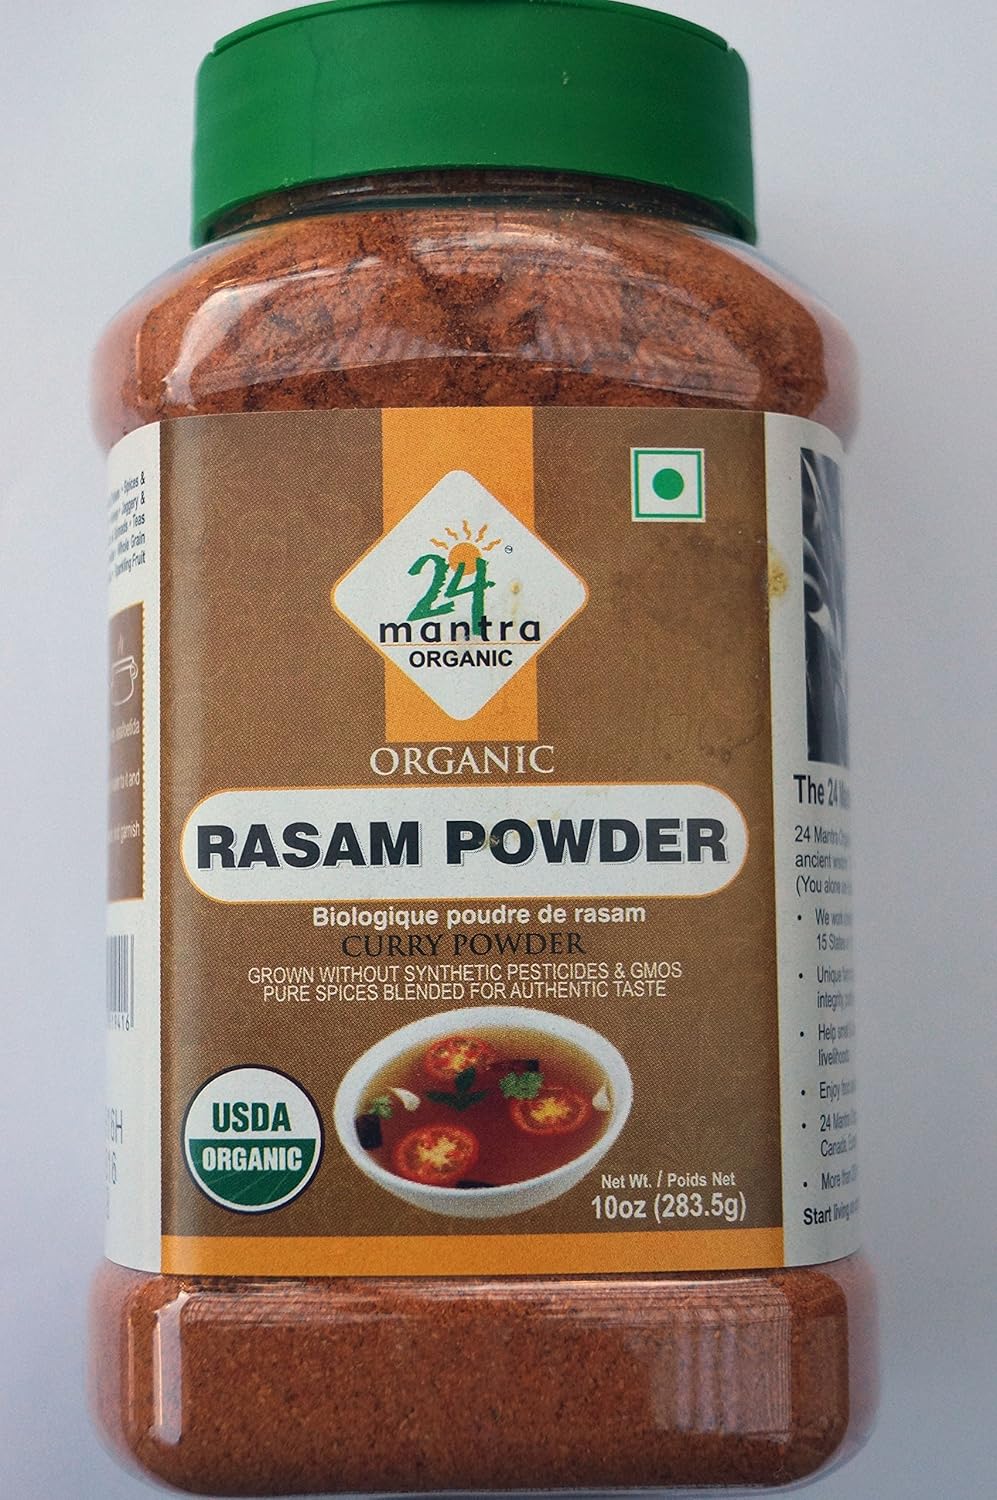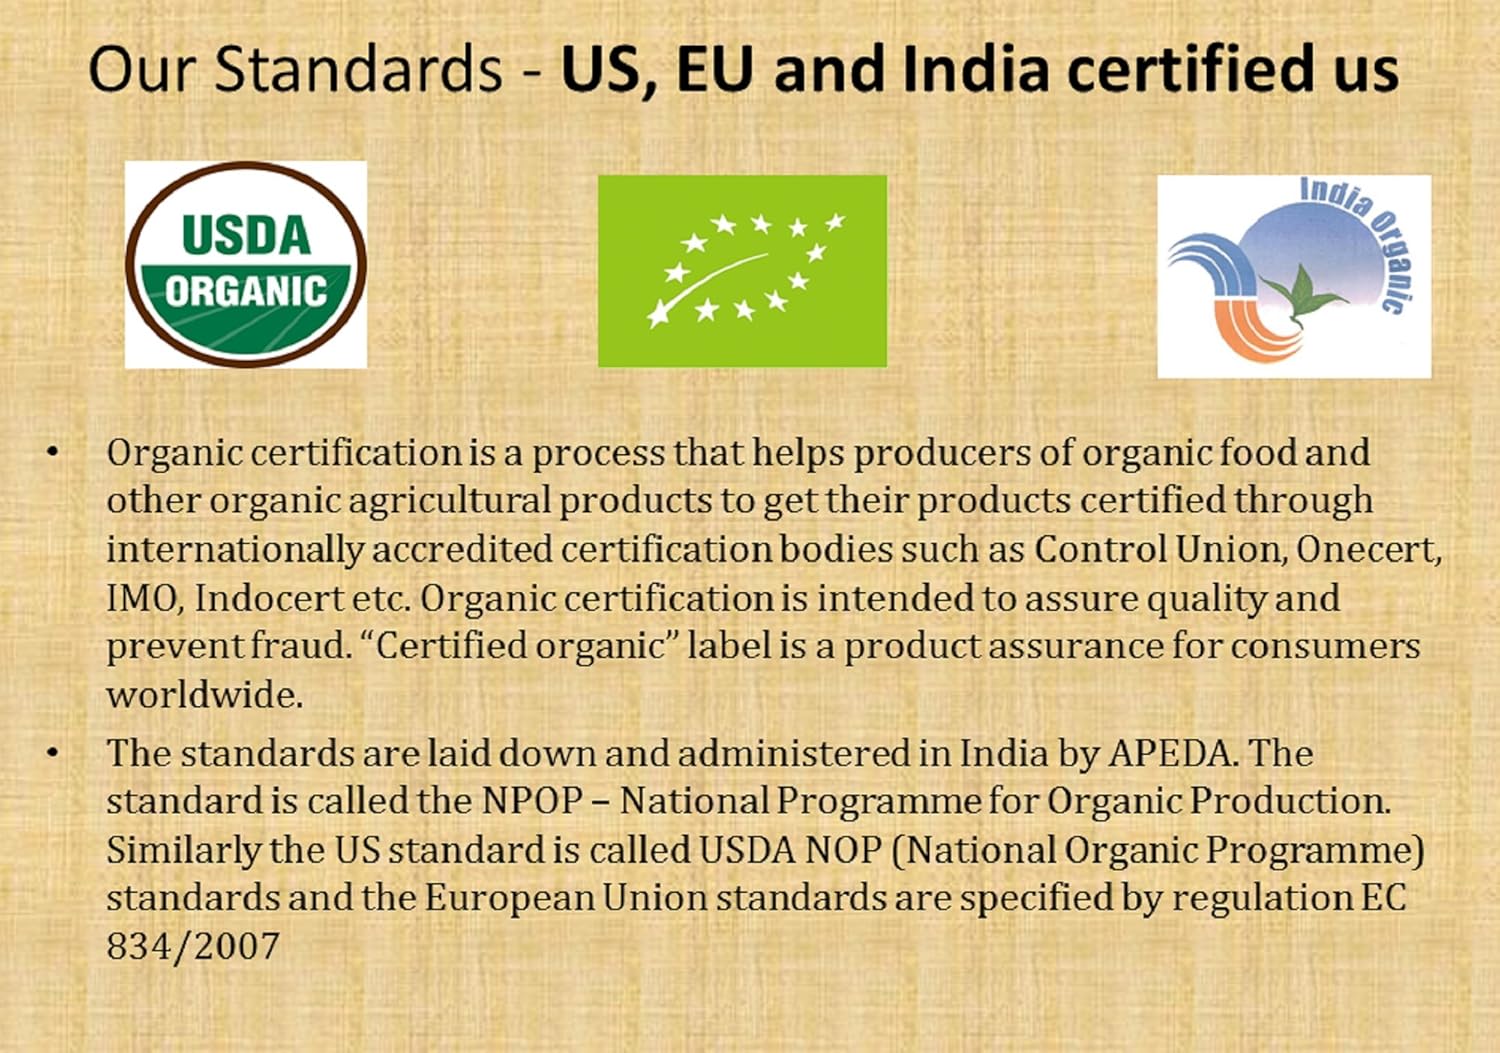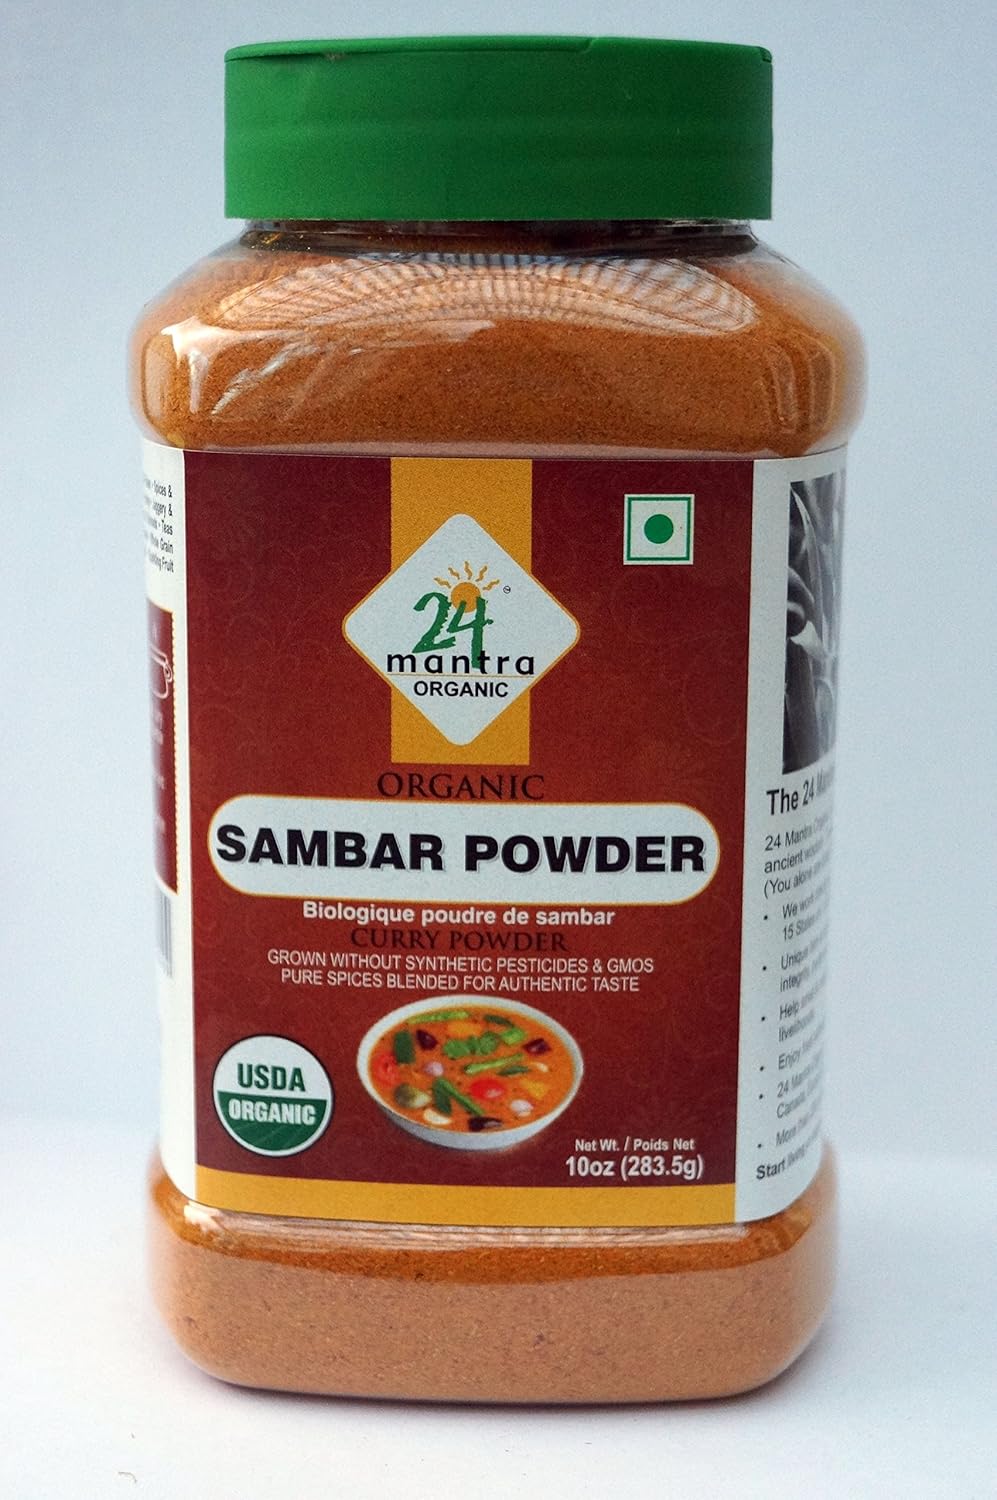
Organic Rasam Powder USDA Certified Organic EU Certified Organic Pesticides Free Adulteration Free Sodium Free - 10 Ounces - 24 Mantra Organic
Category: Grocery
We live in a difficult world. One, which is hazardous, unhealthy and detrimental to life in all its forms. Take for instance, the pesticide levels in our farms which in turn finds its way into the earth and from thereon into the water & food. Notwithstanding the fallacy of more pesticides-better yield. Today it is a well-known fact that the excessive use of pesticides has created resistant organisms and even harmful mutated ones. All of which means the farmer sprays more & more pesticides every year to keep the pests at bay. Organic regulations strictly prohibit the use of synthetic, toxic, persistent pesticides. If they are not avoided, they will persist in air, water, and food and in our bodies. On the less worrying side could be several undiagnosed digestive disorders, allergies and a mixed up biorhythm too. Organic also means the farmer is protected from the expenses on pesticide. Organic certification is a process that helps producers of organic food and other organic agricultural products to get their products certified. Organic certification is intended to assure quality and prevent fraud. "Certified organic" label is a product assurance for consumers worldwide
Features: Pesticides Free - Adulteration Free - Chemicals Free | Size 10 Oz | Certified for US, European & Indian Organic Standards | Safe Food - No Water Contamination - Stay in harmony with nature | Reduce Health Risks with Organic Purity